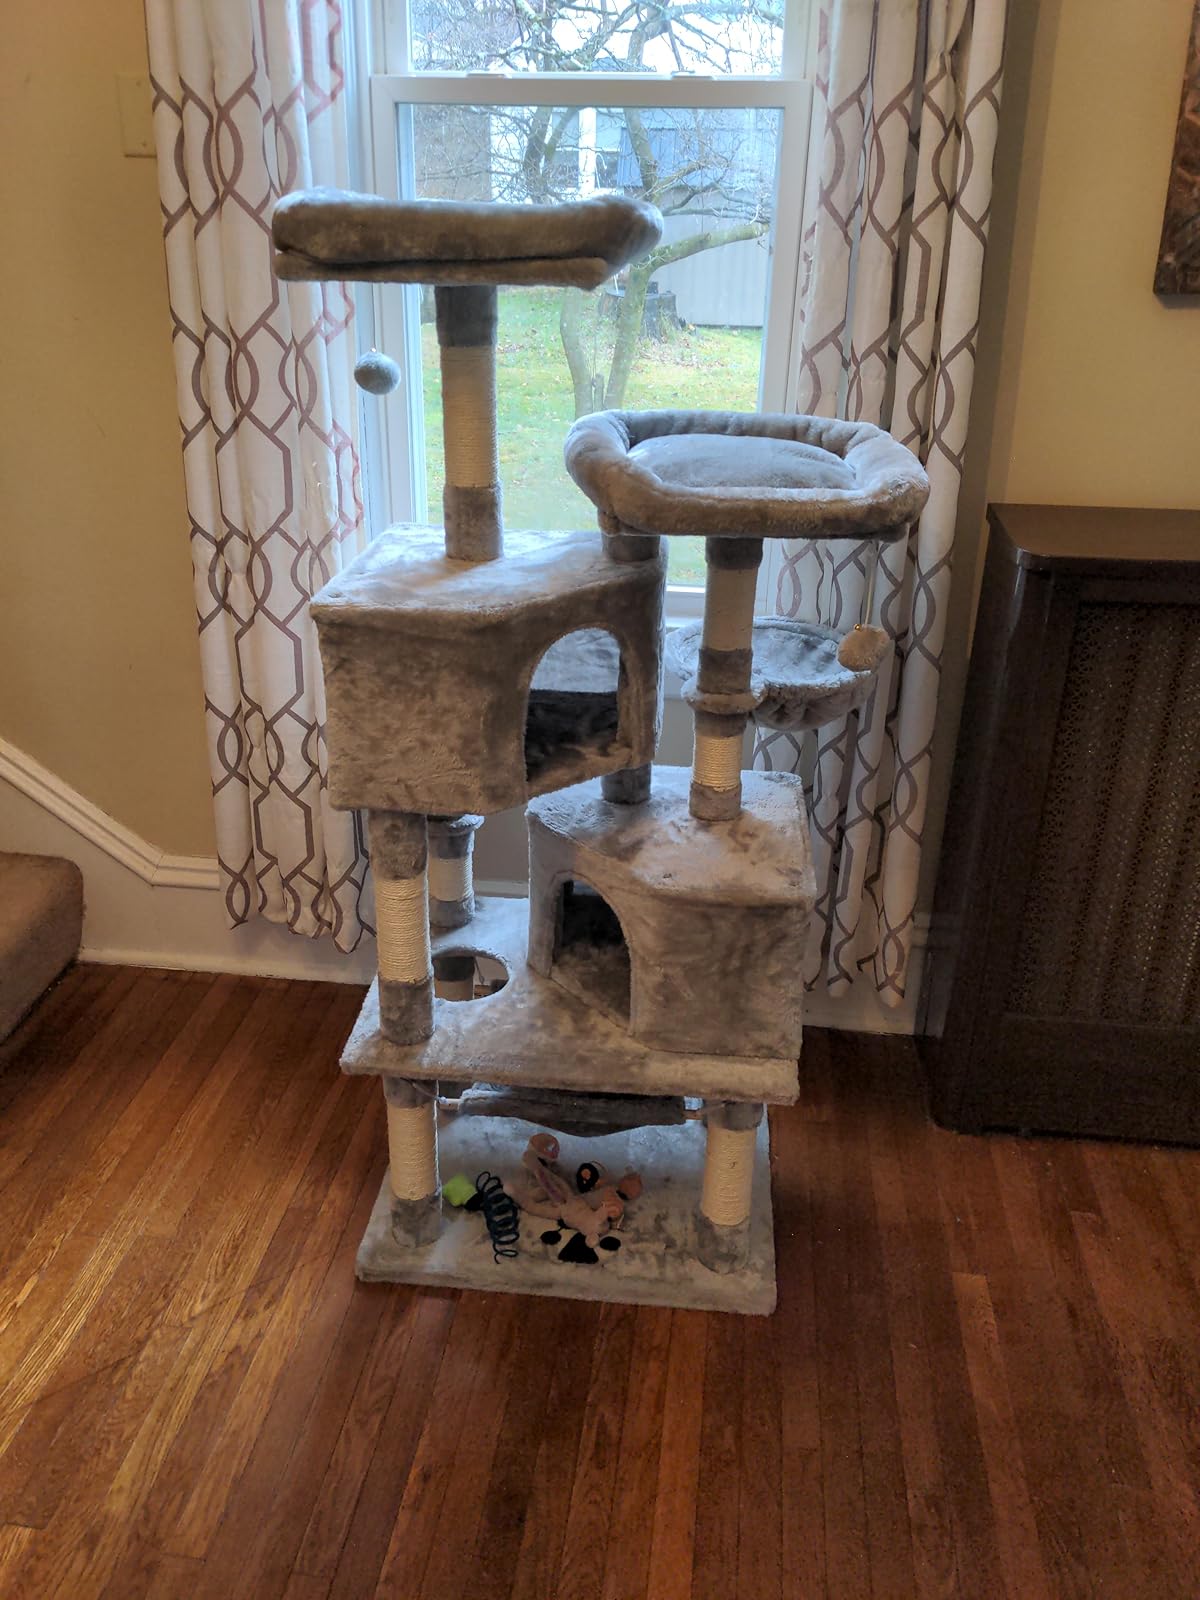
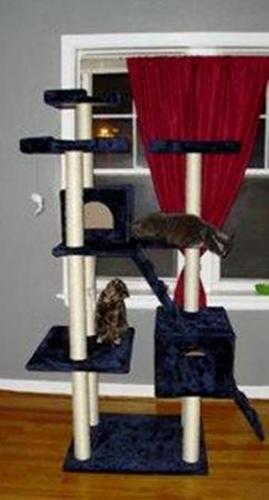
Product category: items_cat tree
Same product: no